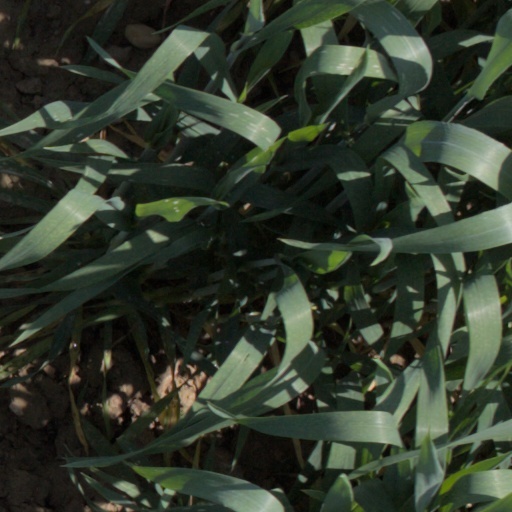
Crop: wheat